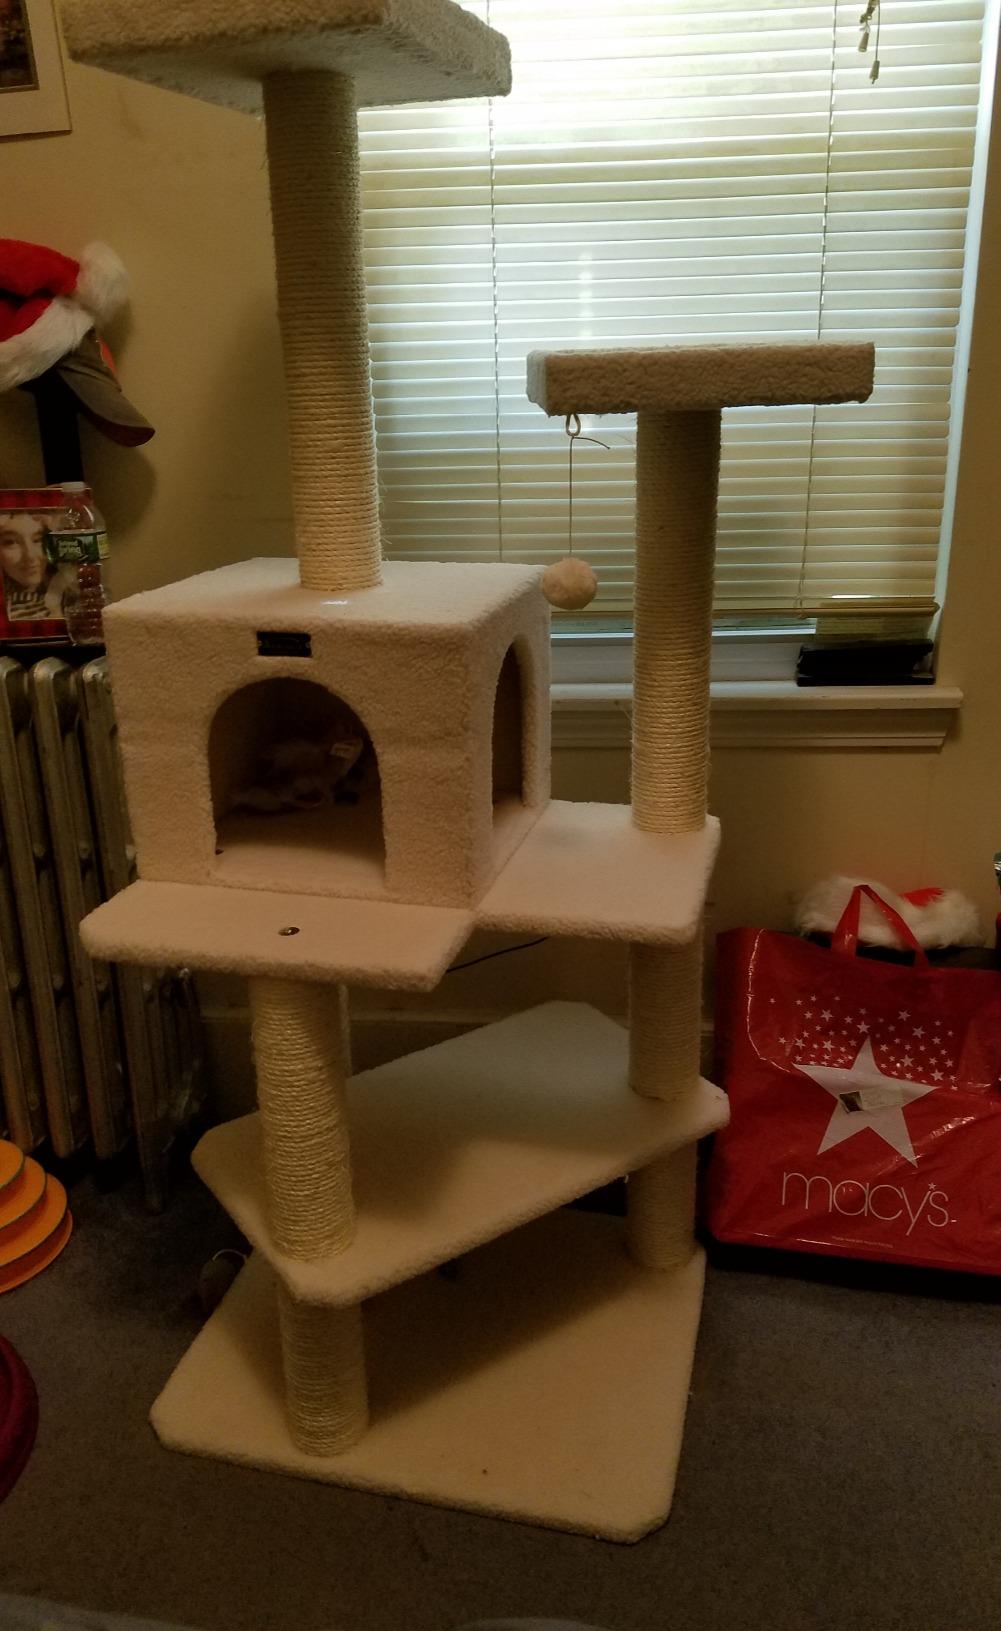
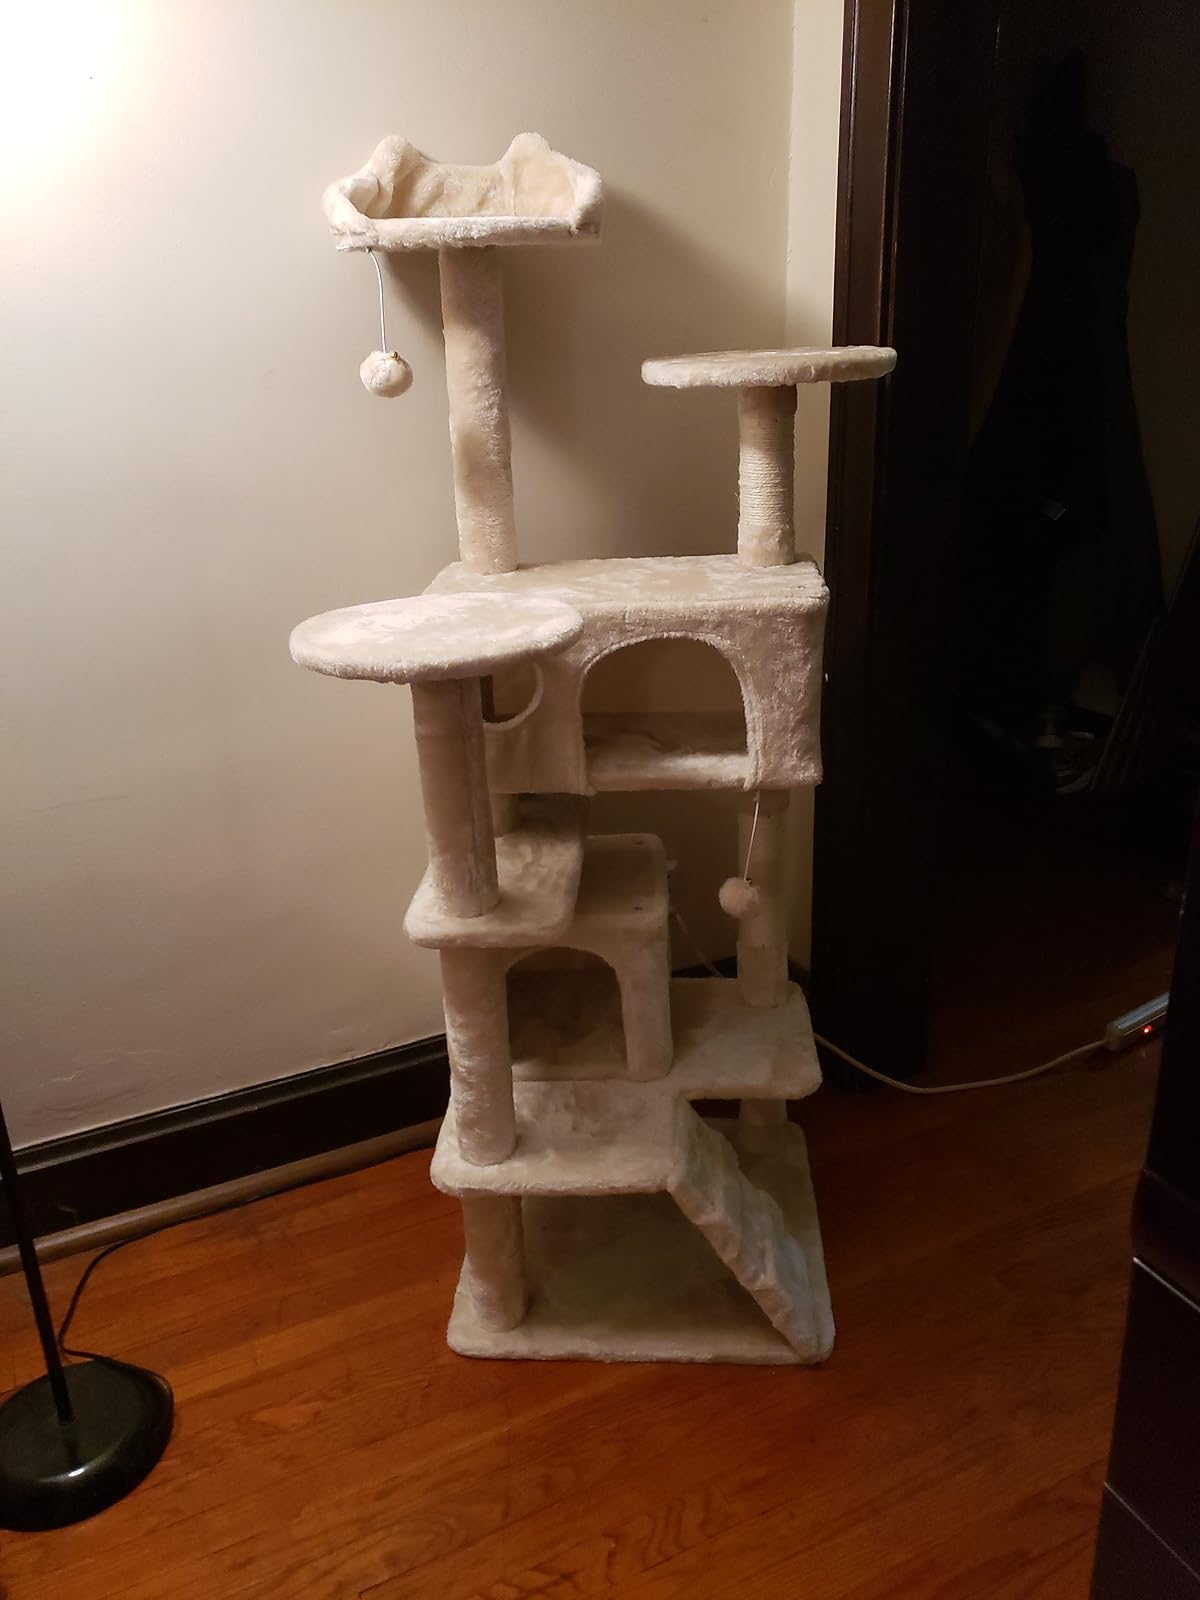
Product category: items_cat tree
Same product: no